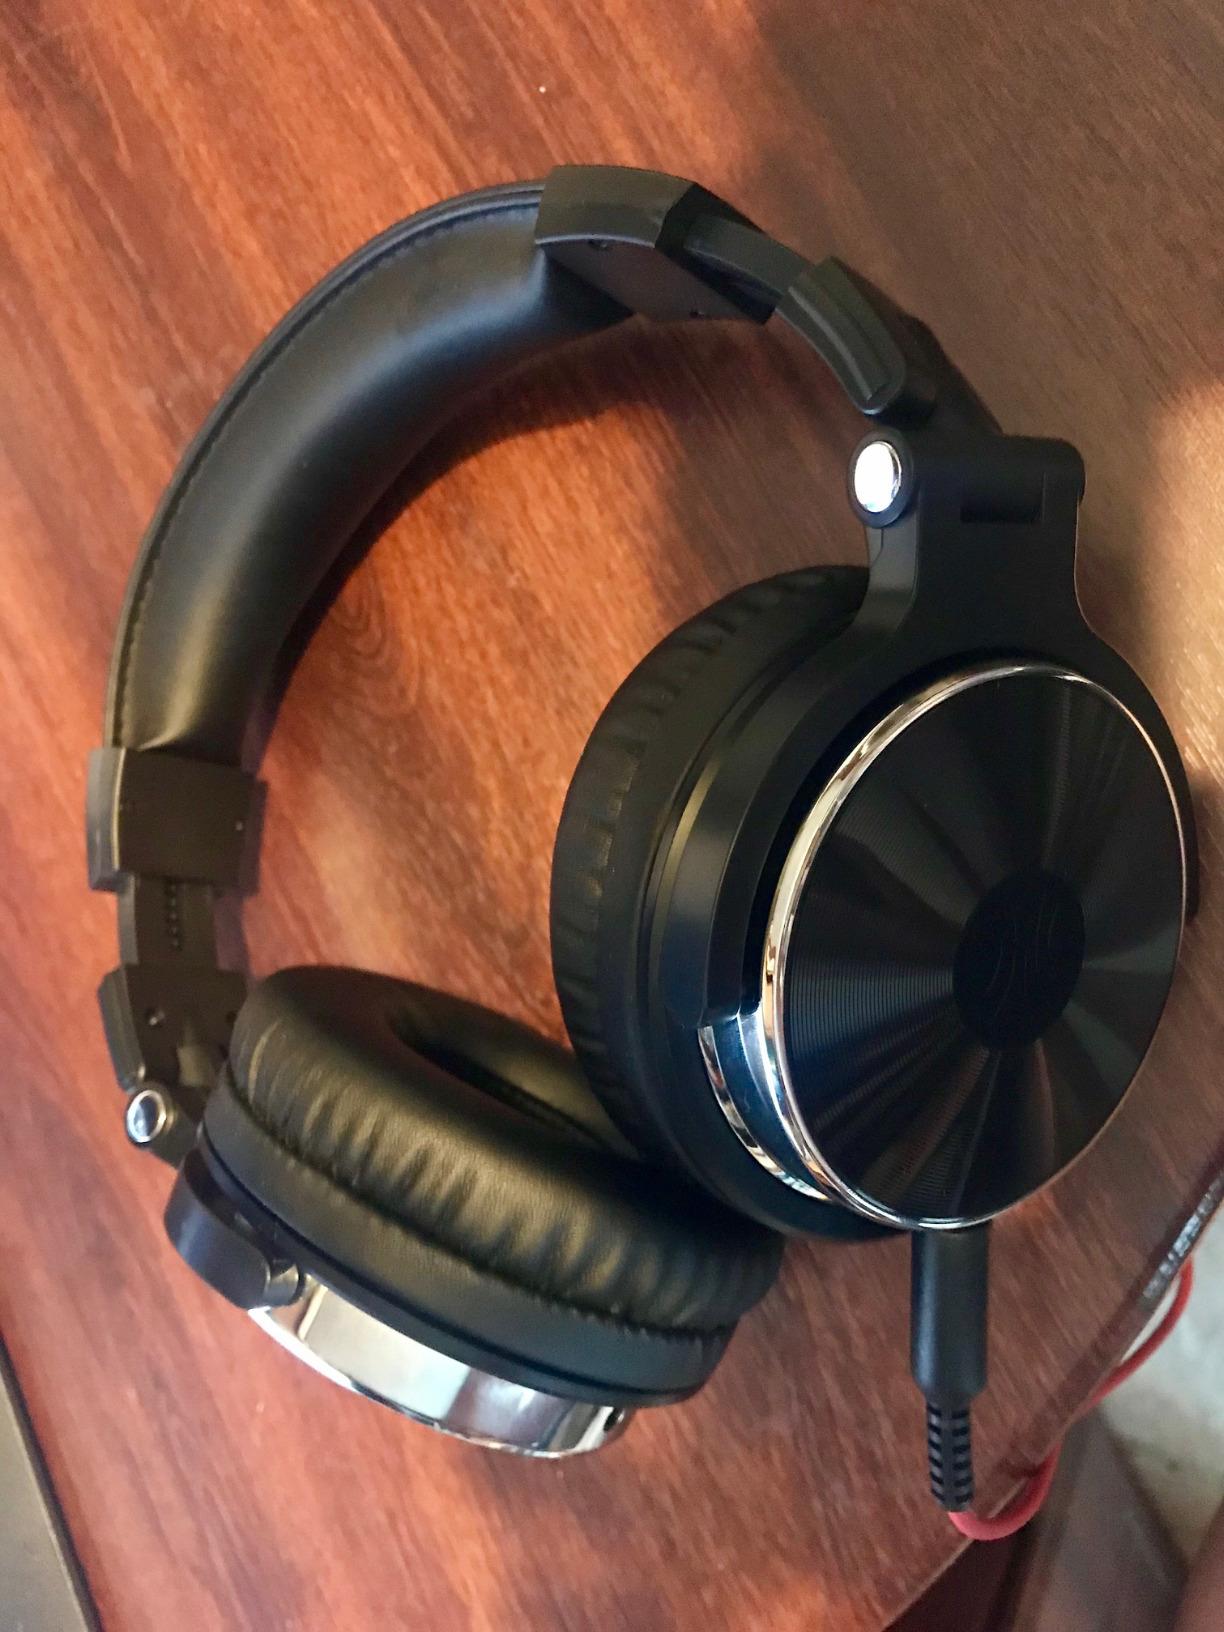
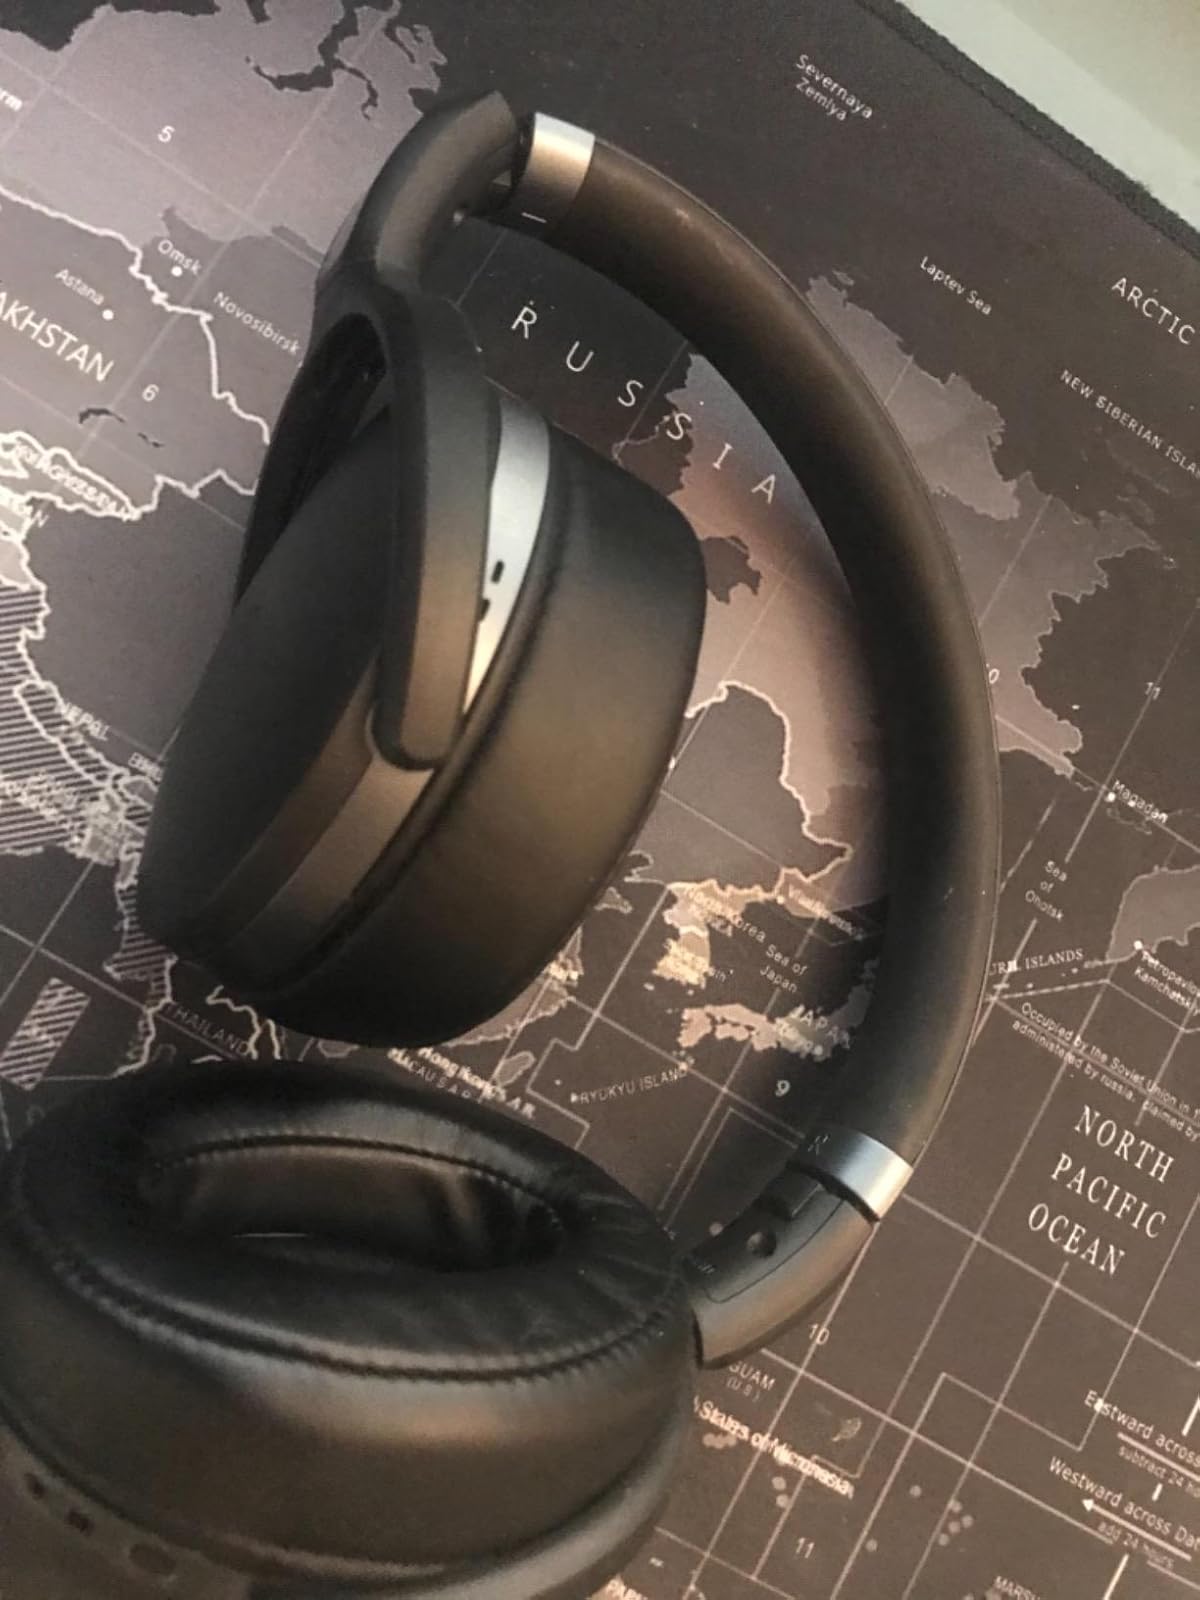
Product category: headphones
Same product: no